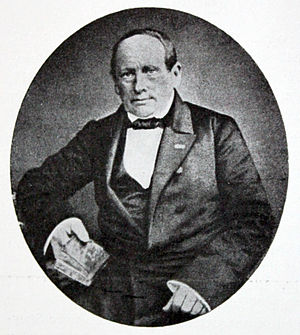
Claus Manicus
Claus Manicus
Claus Manicus (12. september 1795 Gammelbyskov - 14. september 1877 København) var læge, redaktør og gjorde en stor indsats for danskheden i Nordslesvig.
Claus Manicus var læge, redaktør og gjorde en stor indsats for danskheden i Sønderjylland.